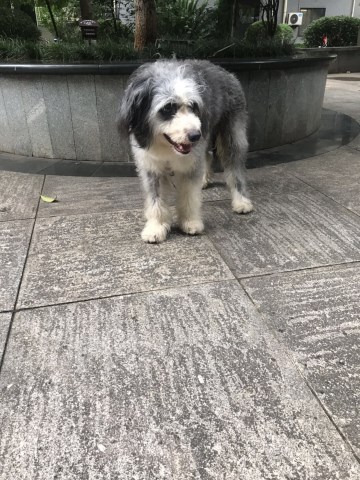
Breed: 257-n000108-Old_English_sheepdog